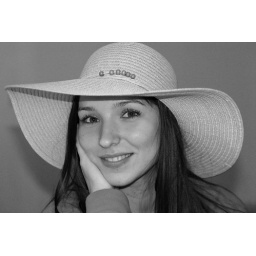
Cowgirl in black and white